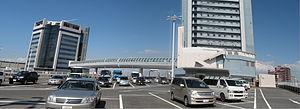
Izumiōtsu est une municipalité ayant le statut de ville dans la préfecture d'Osaka, au Japon. La ville a reçu ce statut en 1942.